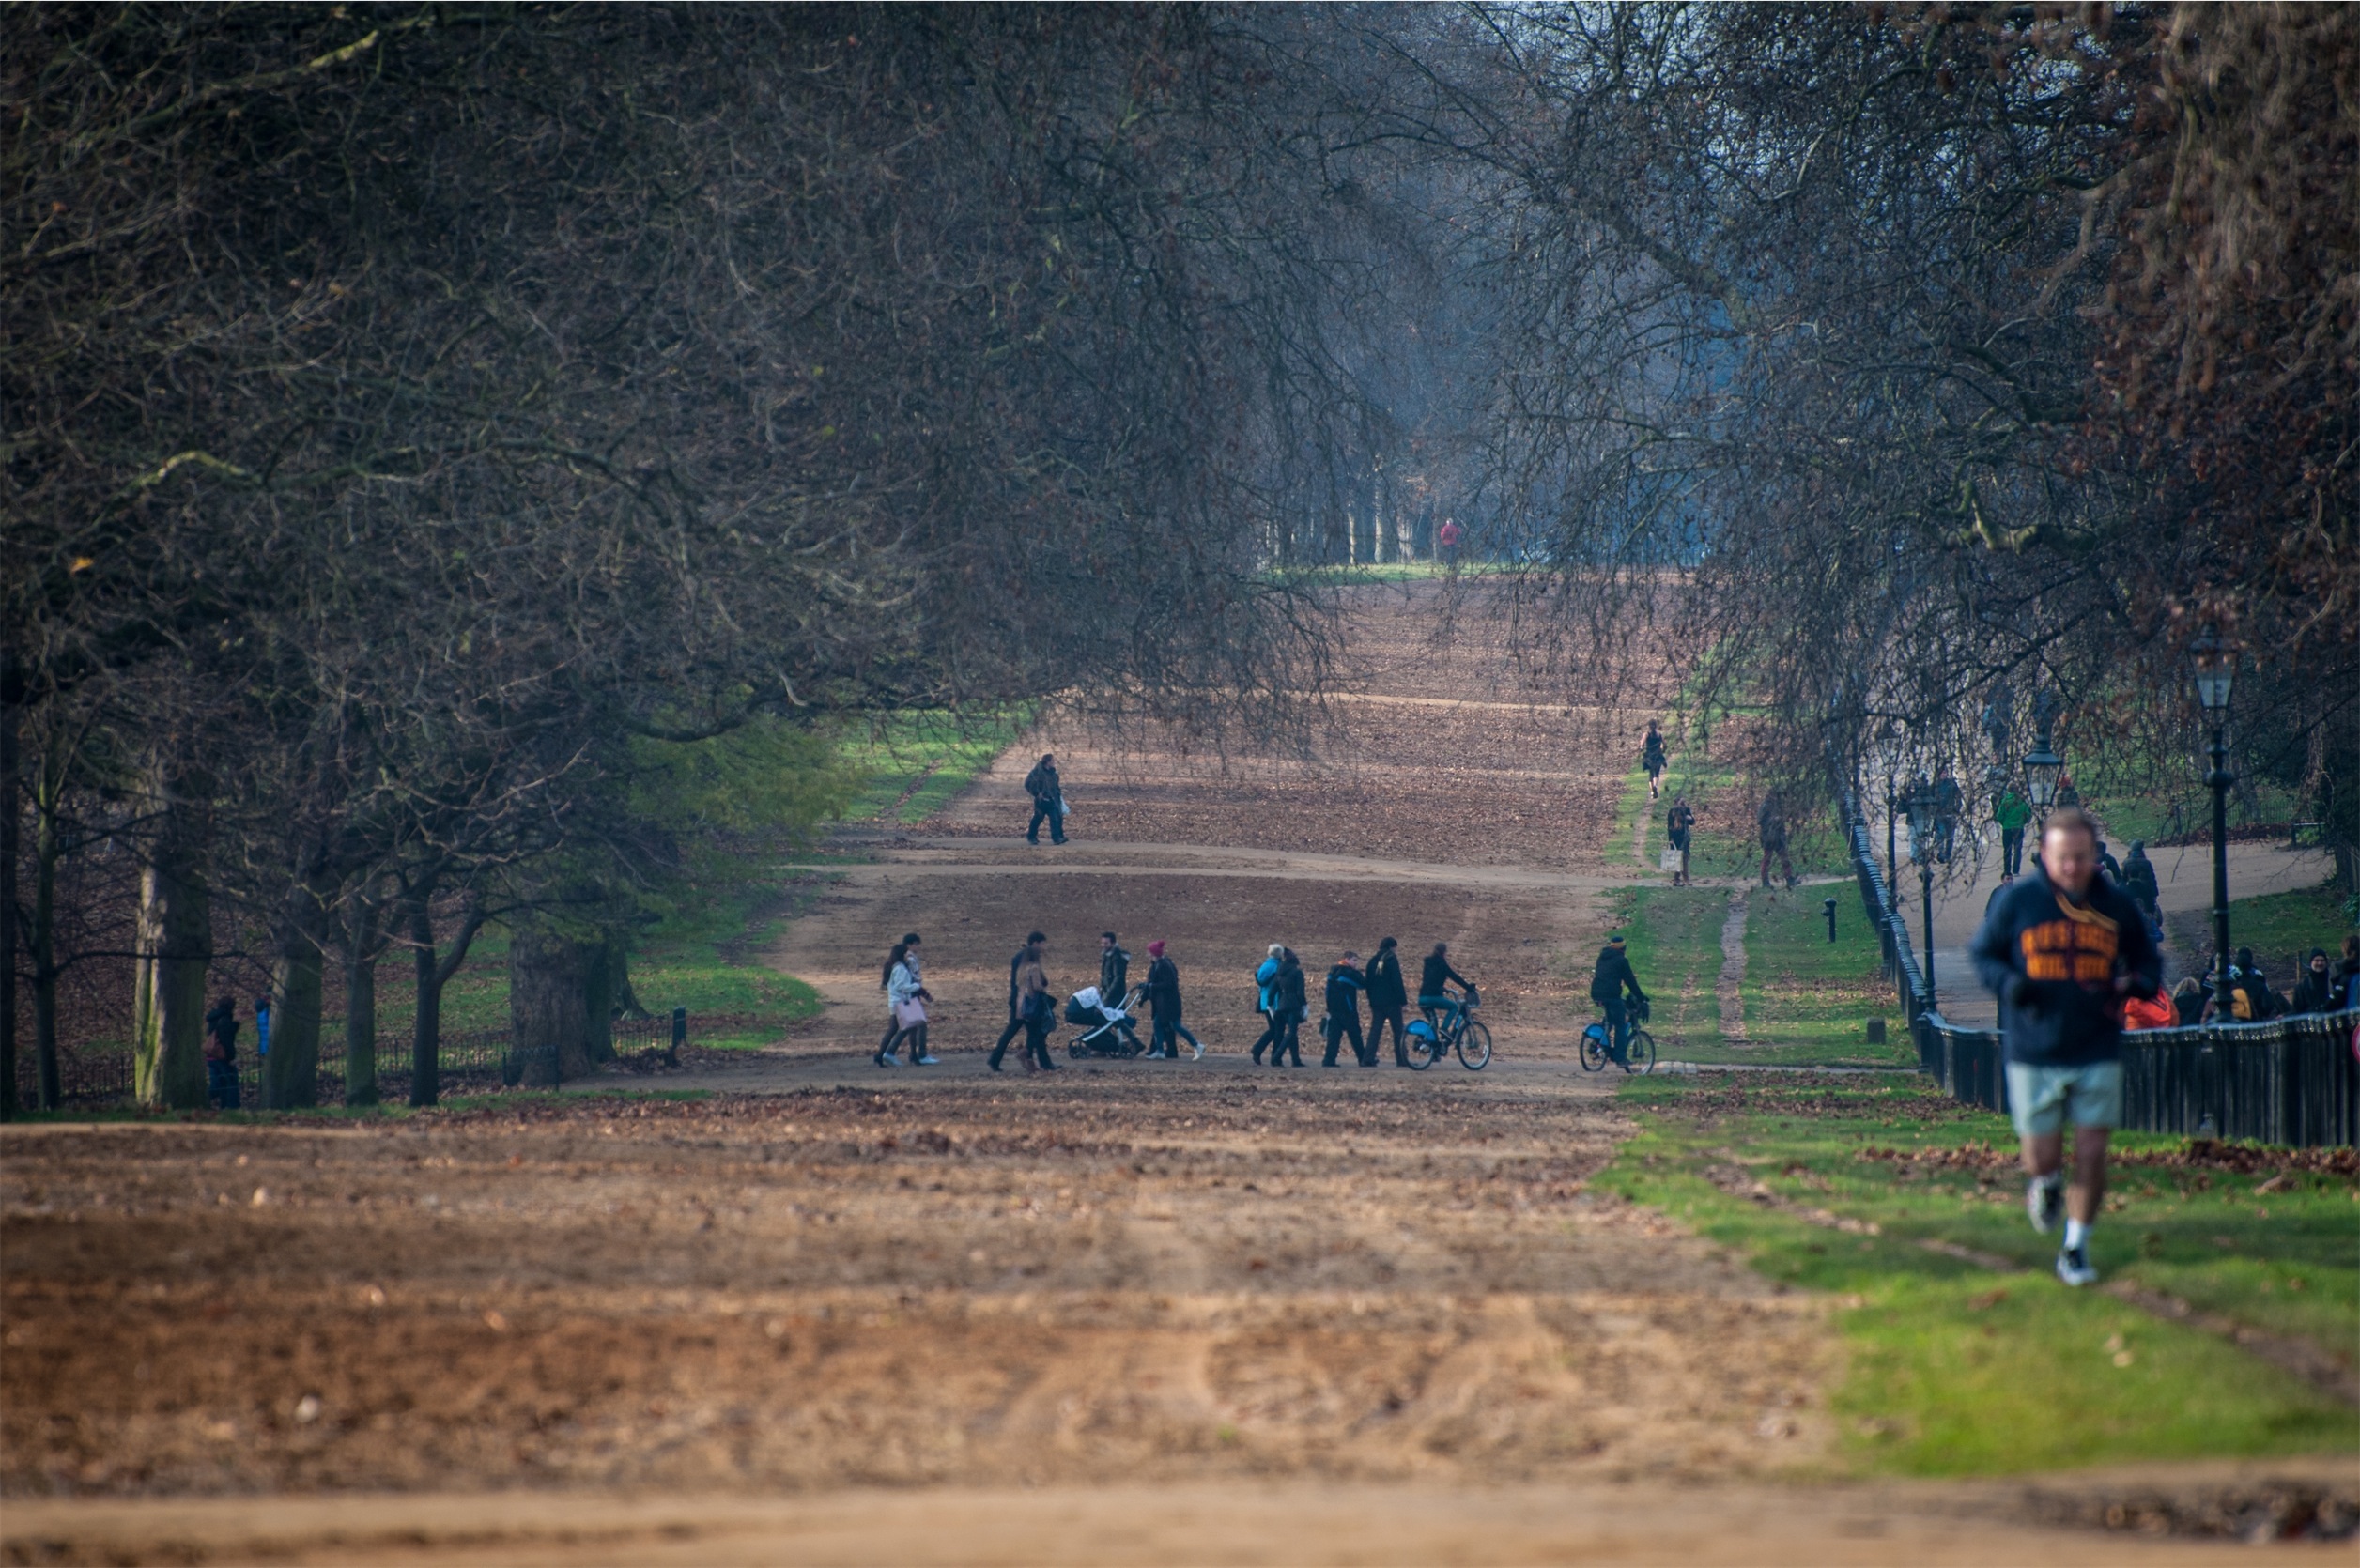
tree, forest, grass, people, running, dirt, park, runner, exercise, fitness, trees, leaves, rural area